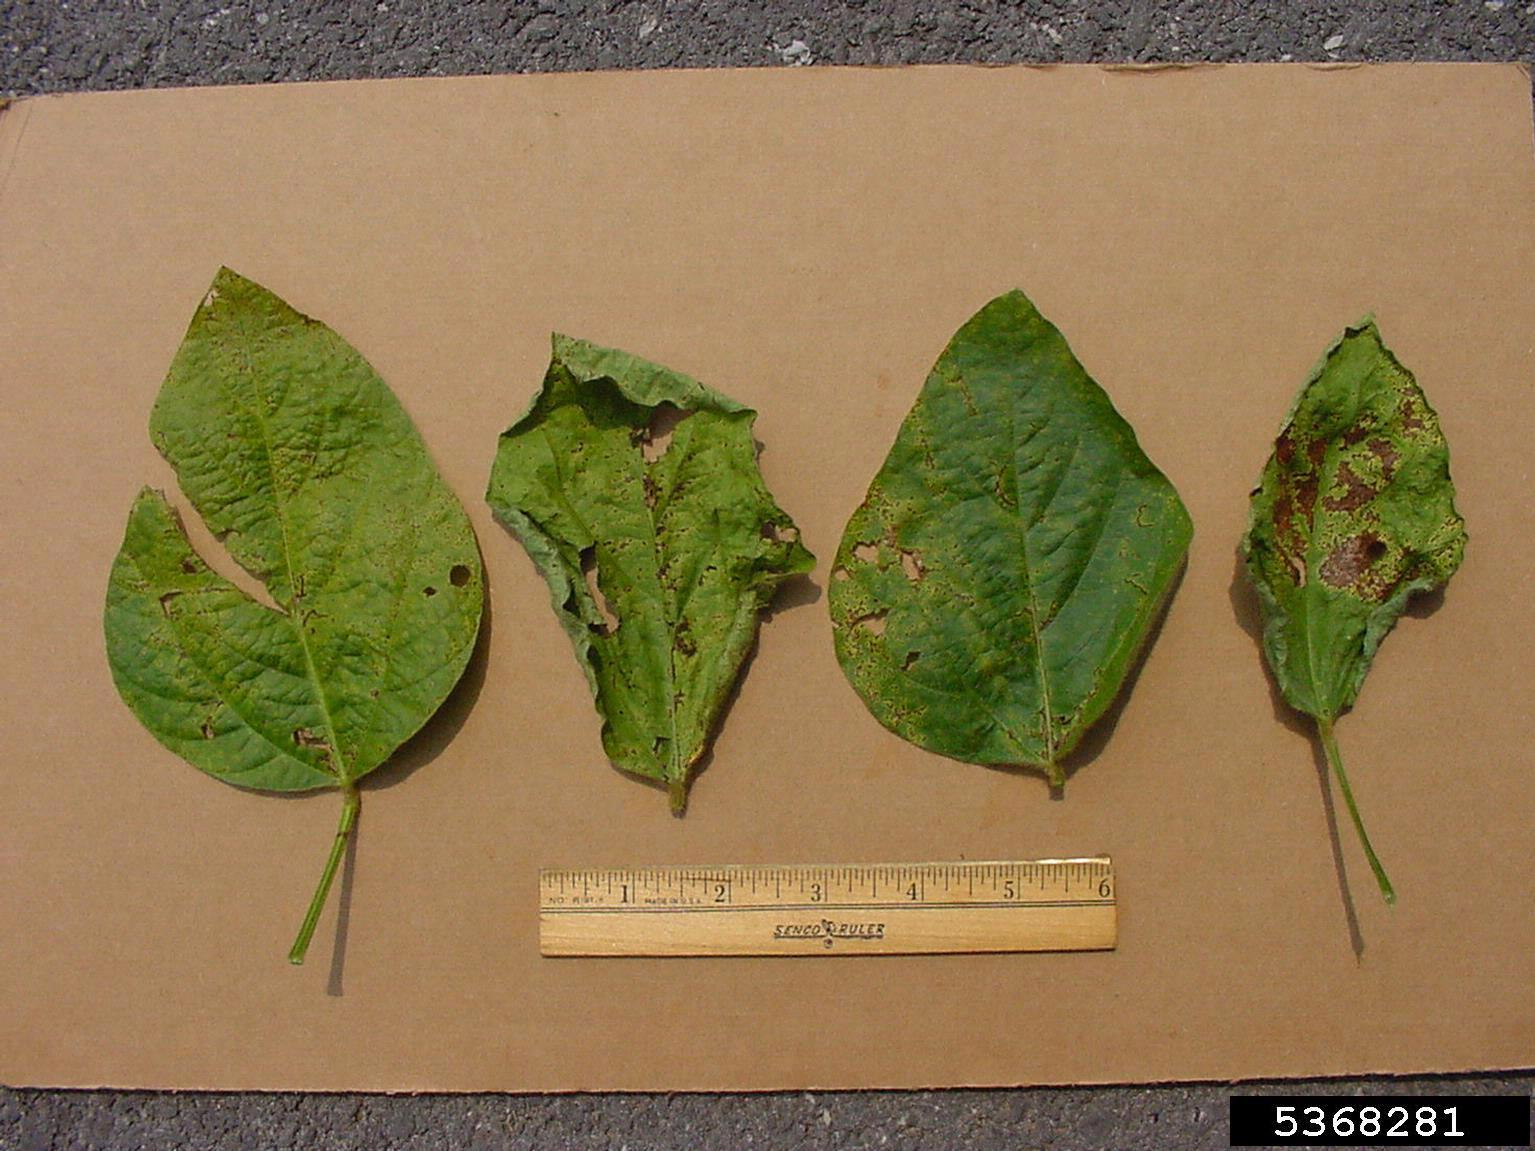
Plant: Soybean
Disease: soybean bacterial blight